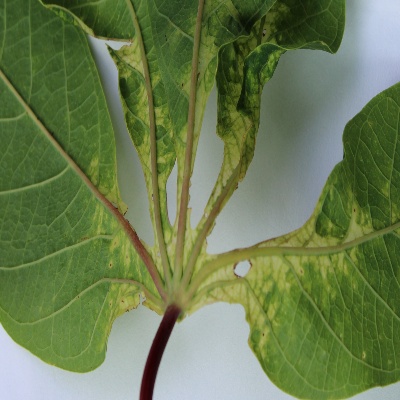
Crop: Cassava
Condition: mosaic